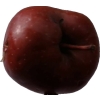
Label: Apple 18